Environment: real
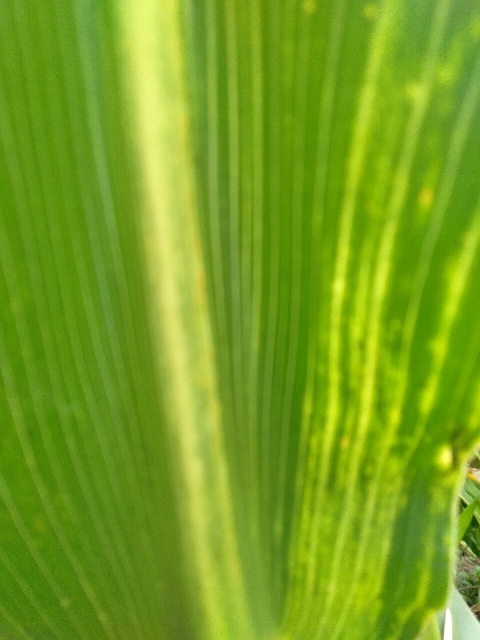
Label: lethal_necrosis